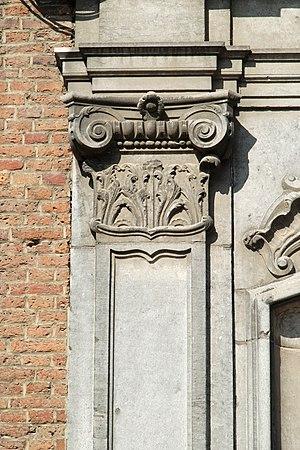
Belgique - Brabant flamand - Louvain - Collège de Hollande
Le Collège de Hollande ou Collège de Haarlem est un collège fondé en 1583 pour les étudiants hollandais en philosophie et en théologie à Louvain, ville sise aujourd'hui dans la province du Brabant flamand en Belgique.